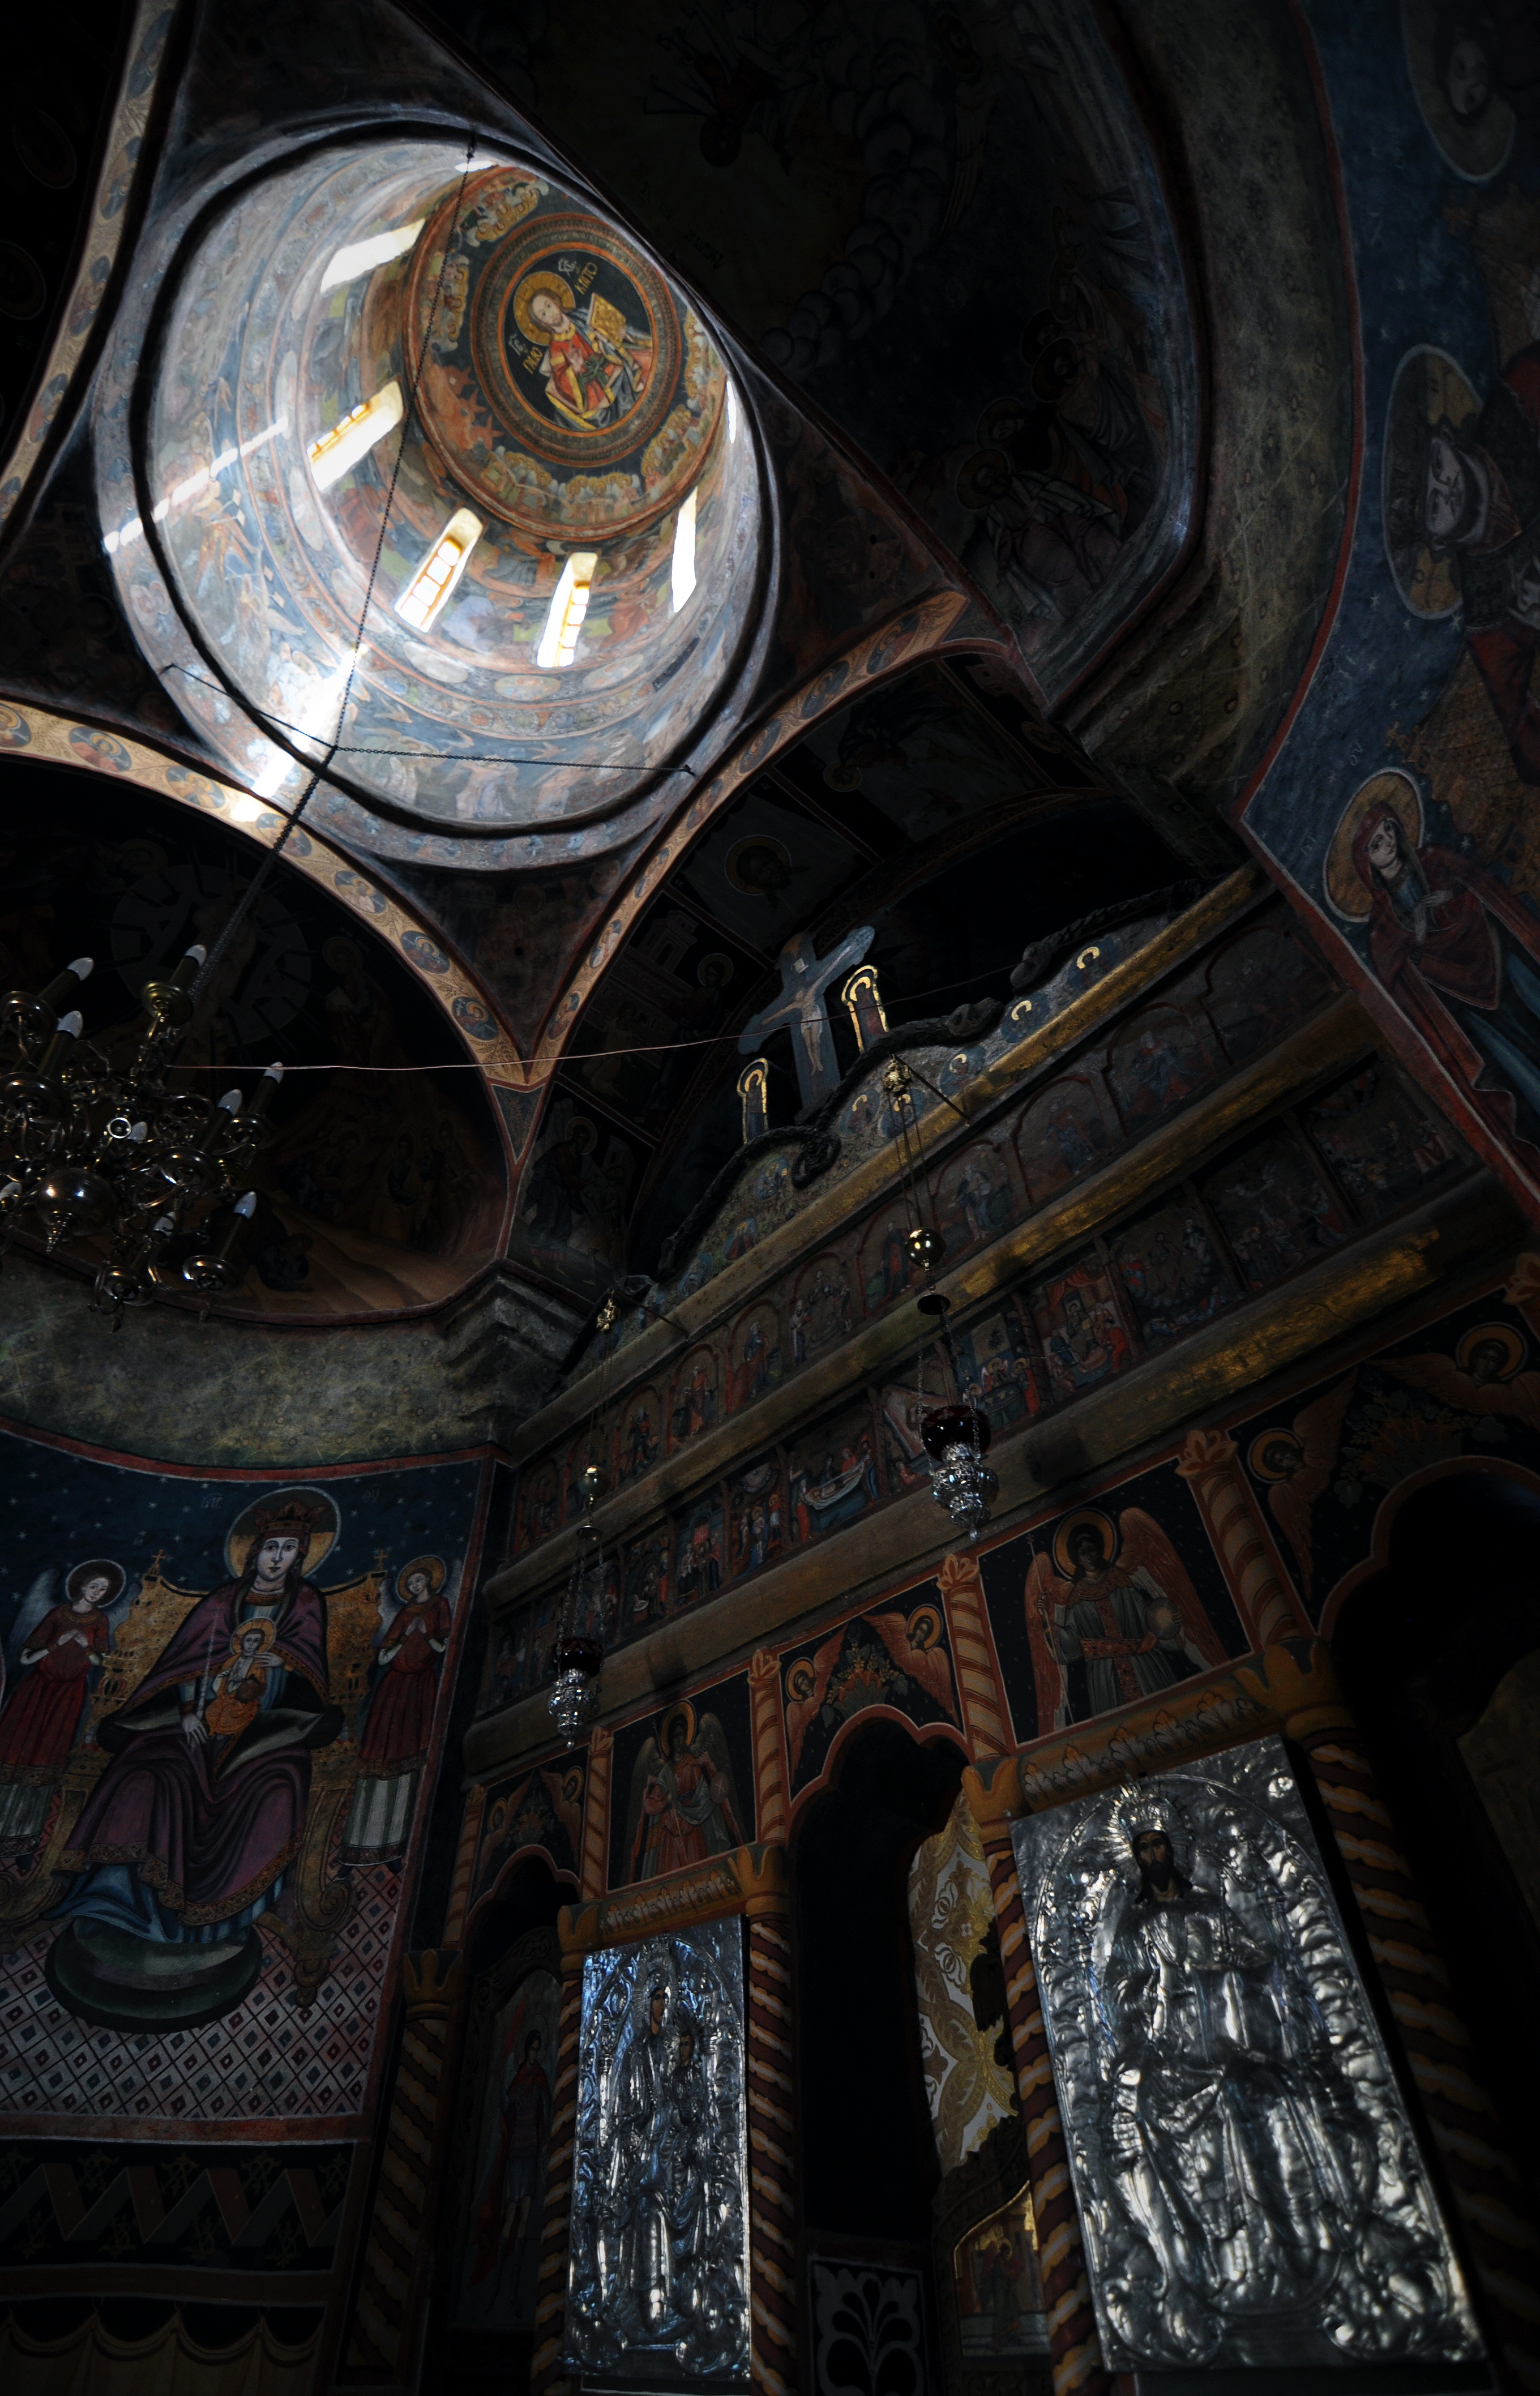
light, architecture, night, photography, interior, monument, photo, darkness, church, cross, photos, art, cool image, de, temple, iconography, monastery, fotografie, romana, orthodox, vaulting, eastern, fresco, dome, murals, icon, oldchurch, romania, icons, roumanie, screenshot, bor, biserica, arhitectura, wallachia, orthodoxy, lumina, cruce, cupola, pendentives, pendentive, pandantiv, pandantivi, romanian, icoana, icoane, eikn, iconostas, iconostasis, ortodoxa, patrimoniu, ortodox, fresca, frescoes, manastirea, manastire, cladire, valahia, tararomaneasca, christpantocrator, pantokrator, sinaia, turla, boltire, 1695, mihaicantacuzino, parvumutu, lmiphiima1669101